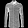
Label: Shirt